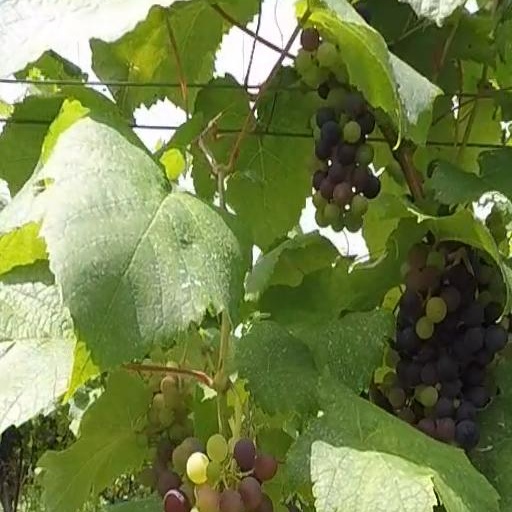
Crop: grape